Bo McMillin

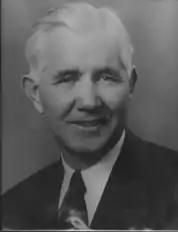
McMillin during his stint at Indiana

Alvin Nugent "Bo" McMillin (January 12, 1895 – March 31, 1952) was an American football player and coach at the collegiate and professional level. He played college football at Centre College in Danville, Kentucky, where he was a three-time All-American at quarterback, and led the Centre Praying Colonels to an upset victory over Harvard in 1921. McMillin was inducted into the College Football Hall of Fame as a player as part of its inaugural 1951 class.